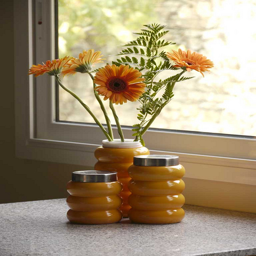
Flowers in a vase sitting on a table by a window.
A vase filled with flowers on a table.
THREE YELLOW BOTTLES, ONE WITH FLOWERS IN FRONT OF A WINDOW
Stylized flower arrangement next to salt and pepper on a table in front of a window.
There is a salt and a pepper shaker along with a tower vase